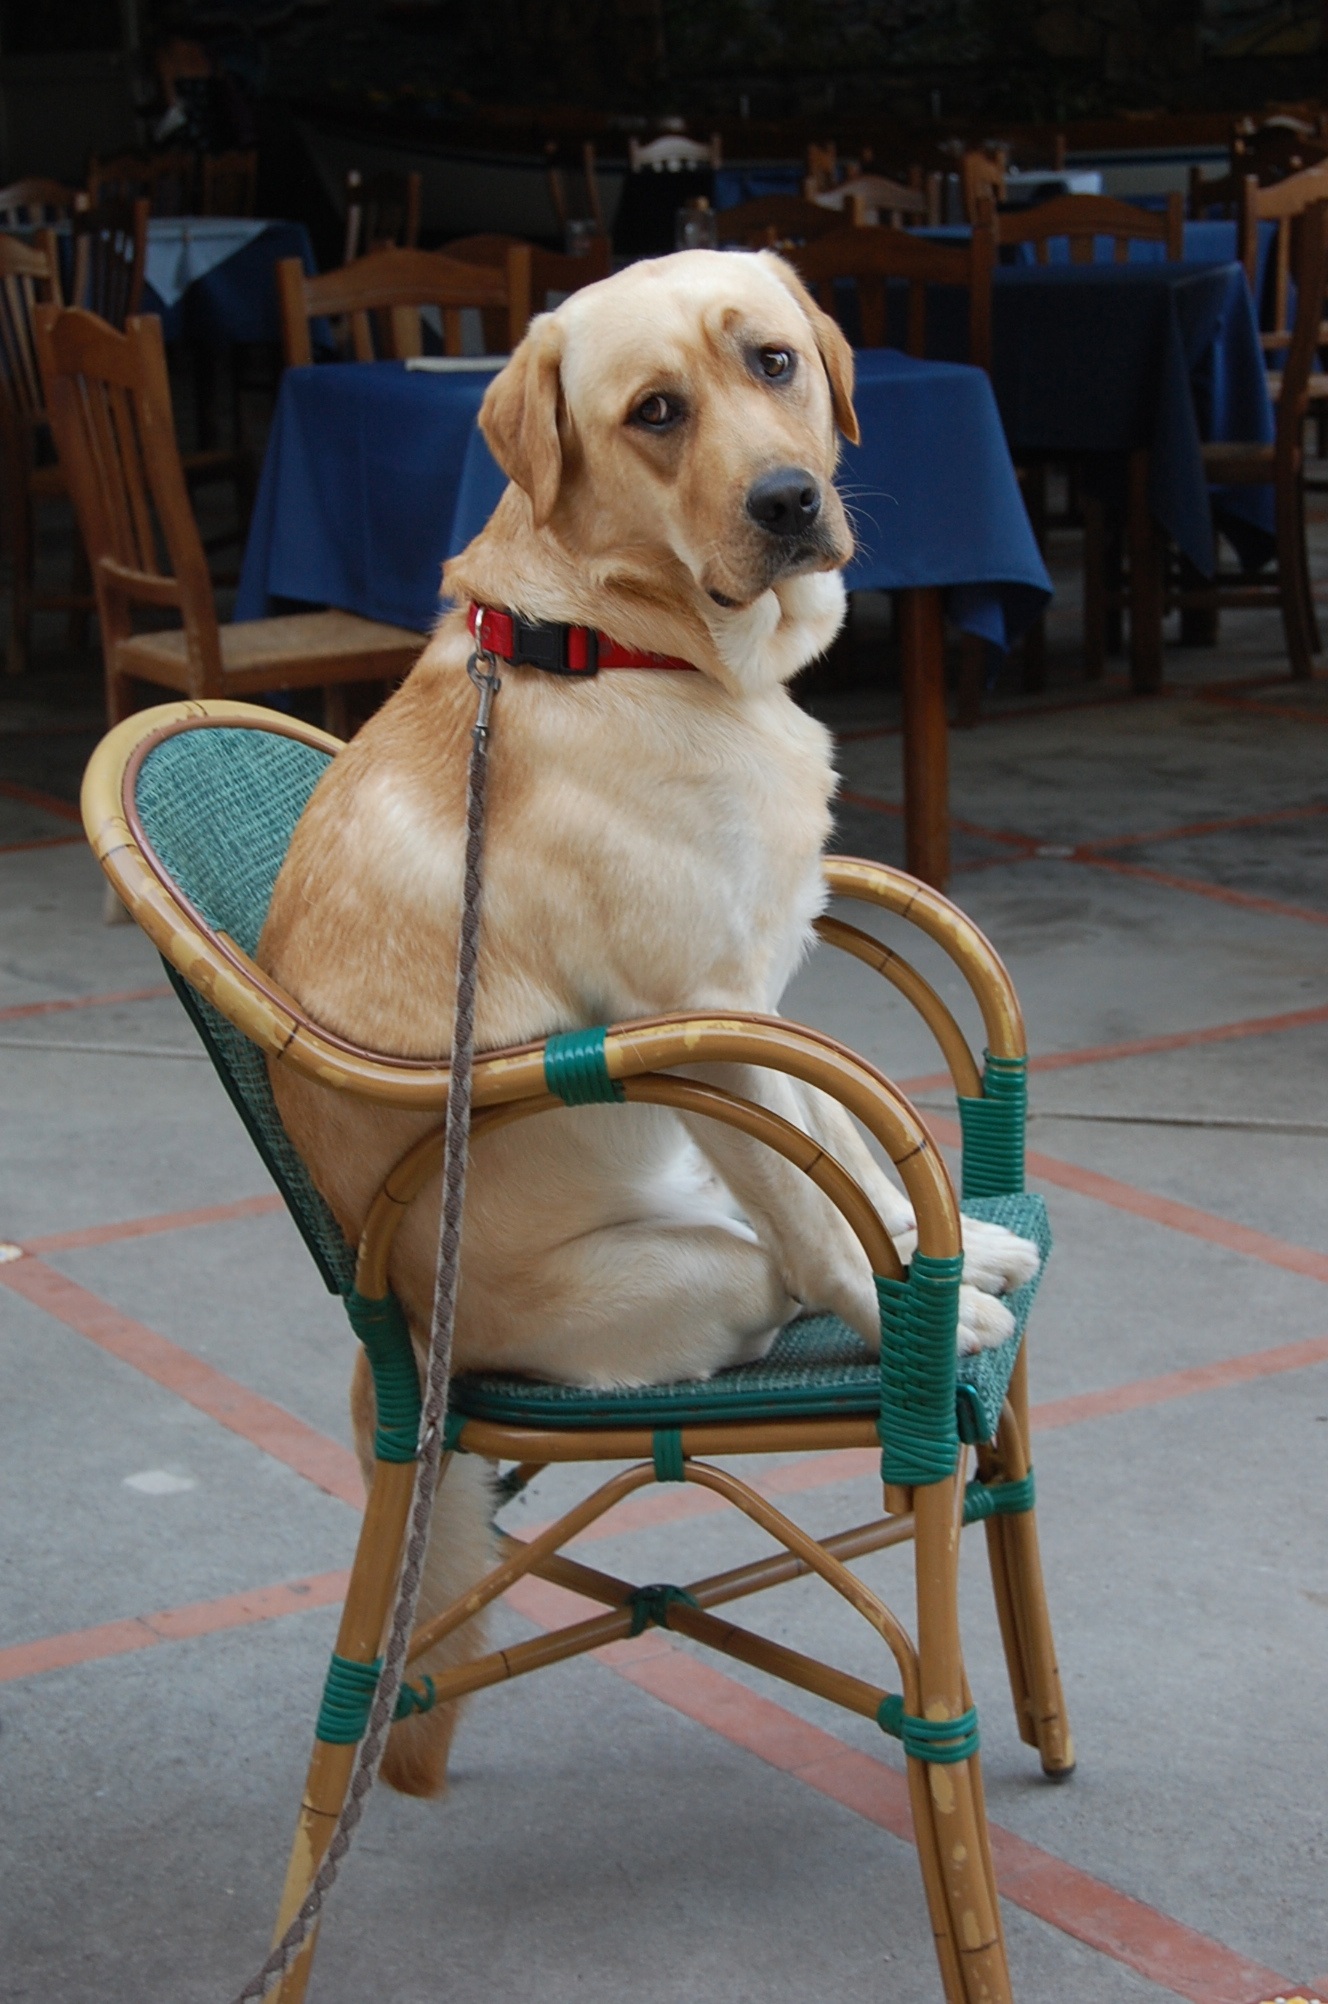
dog, animal, mammal, golden retriever, labrador retriever, dog like mammal